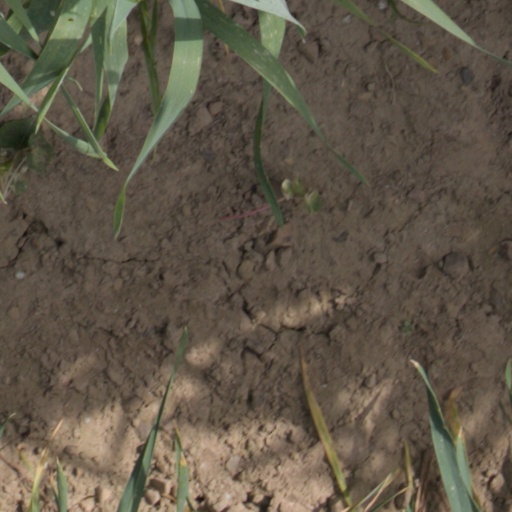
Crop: wheat